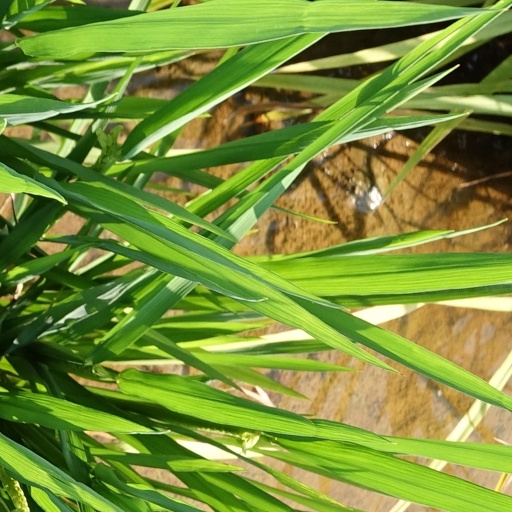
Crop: rice